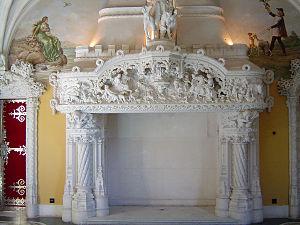
Cheminée du Palais da Regaleira à Sintra au Portugal Photo Prise le 20 juillet 2005 avec un appareil Sony DSC-P72
Le palais de la Regaleira est un ensemble architectural situé dans le Centre Historique de Sintra, ville classée au patrimoine mondial par l'UNESCO. Le palais et les jardins de sa Quinta ont été créés par Antonio Augusto Carvalho Monteiro avec l'aide de l'architecte Luigi Manini ; ils s'étendent aujourd'hui sur 4 hectares.